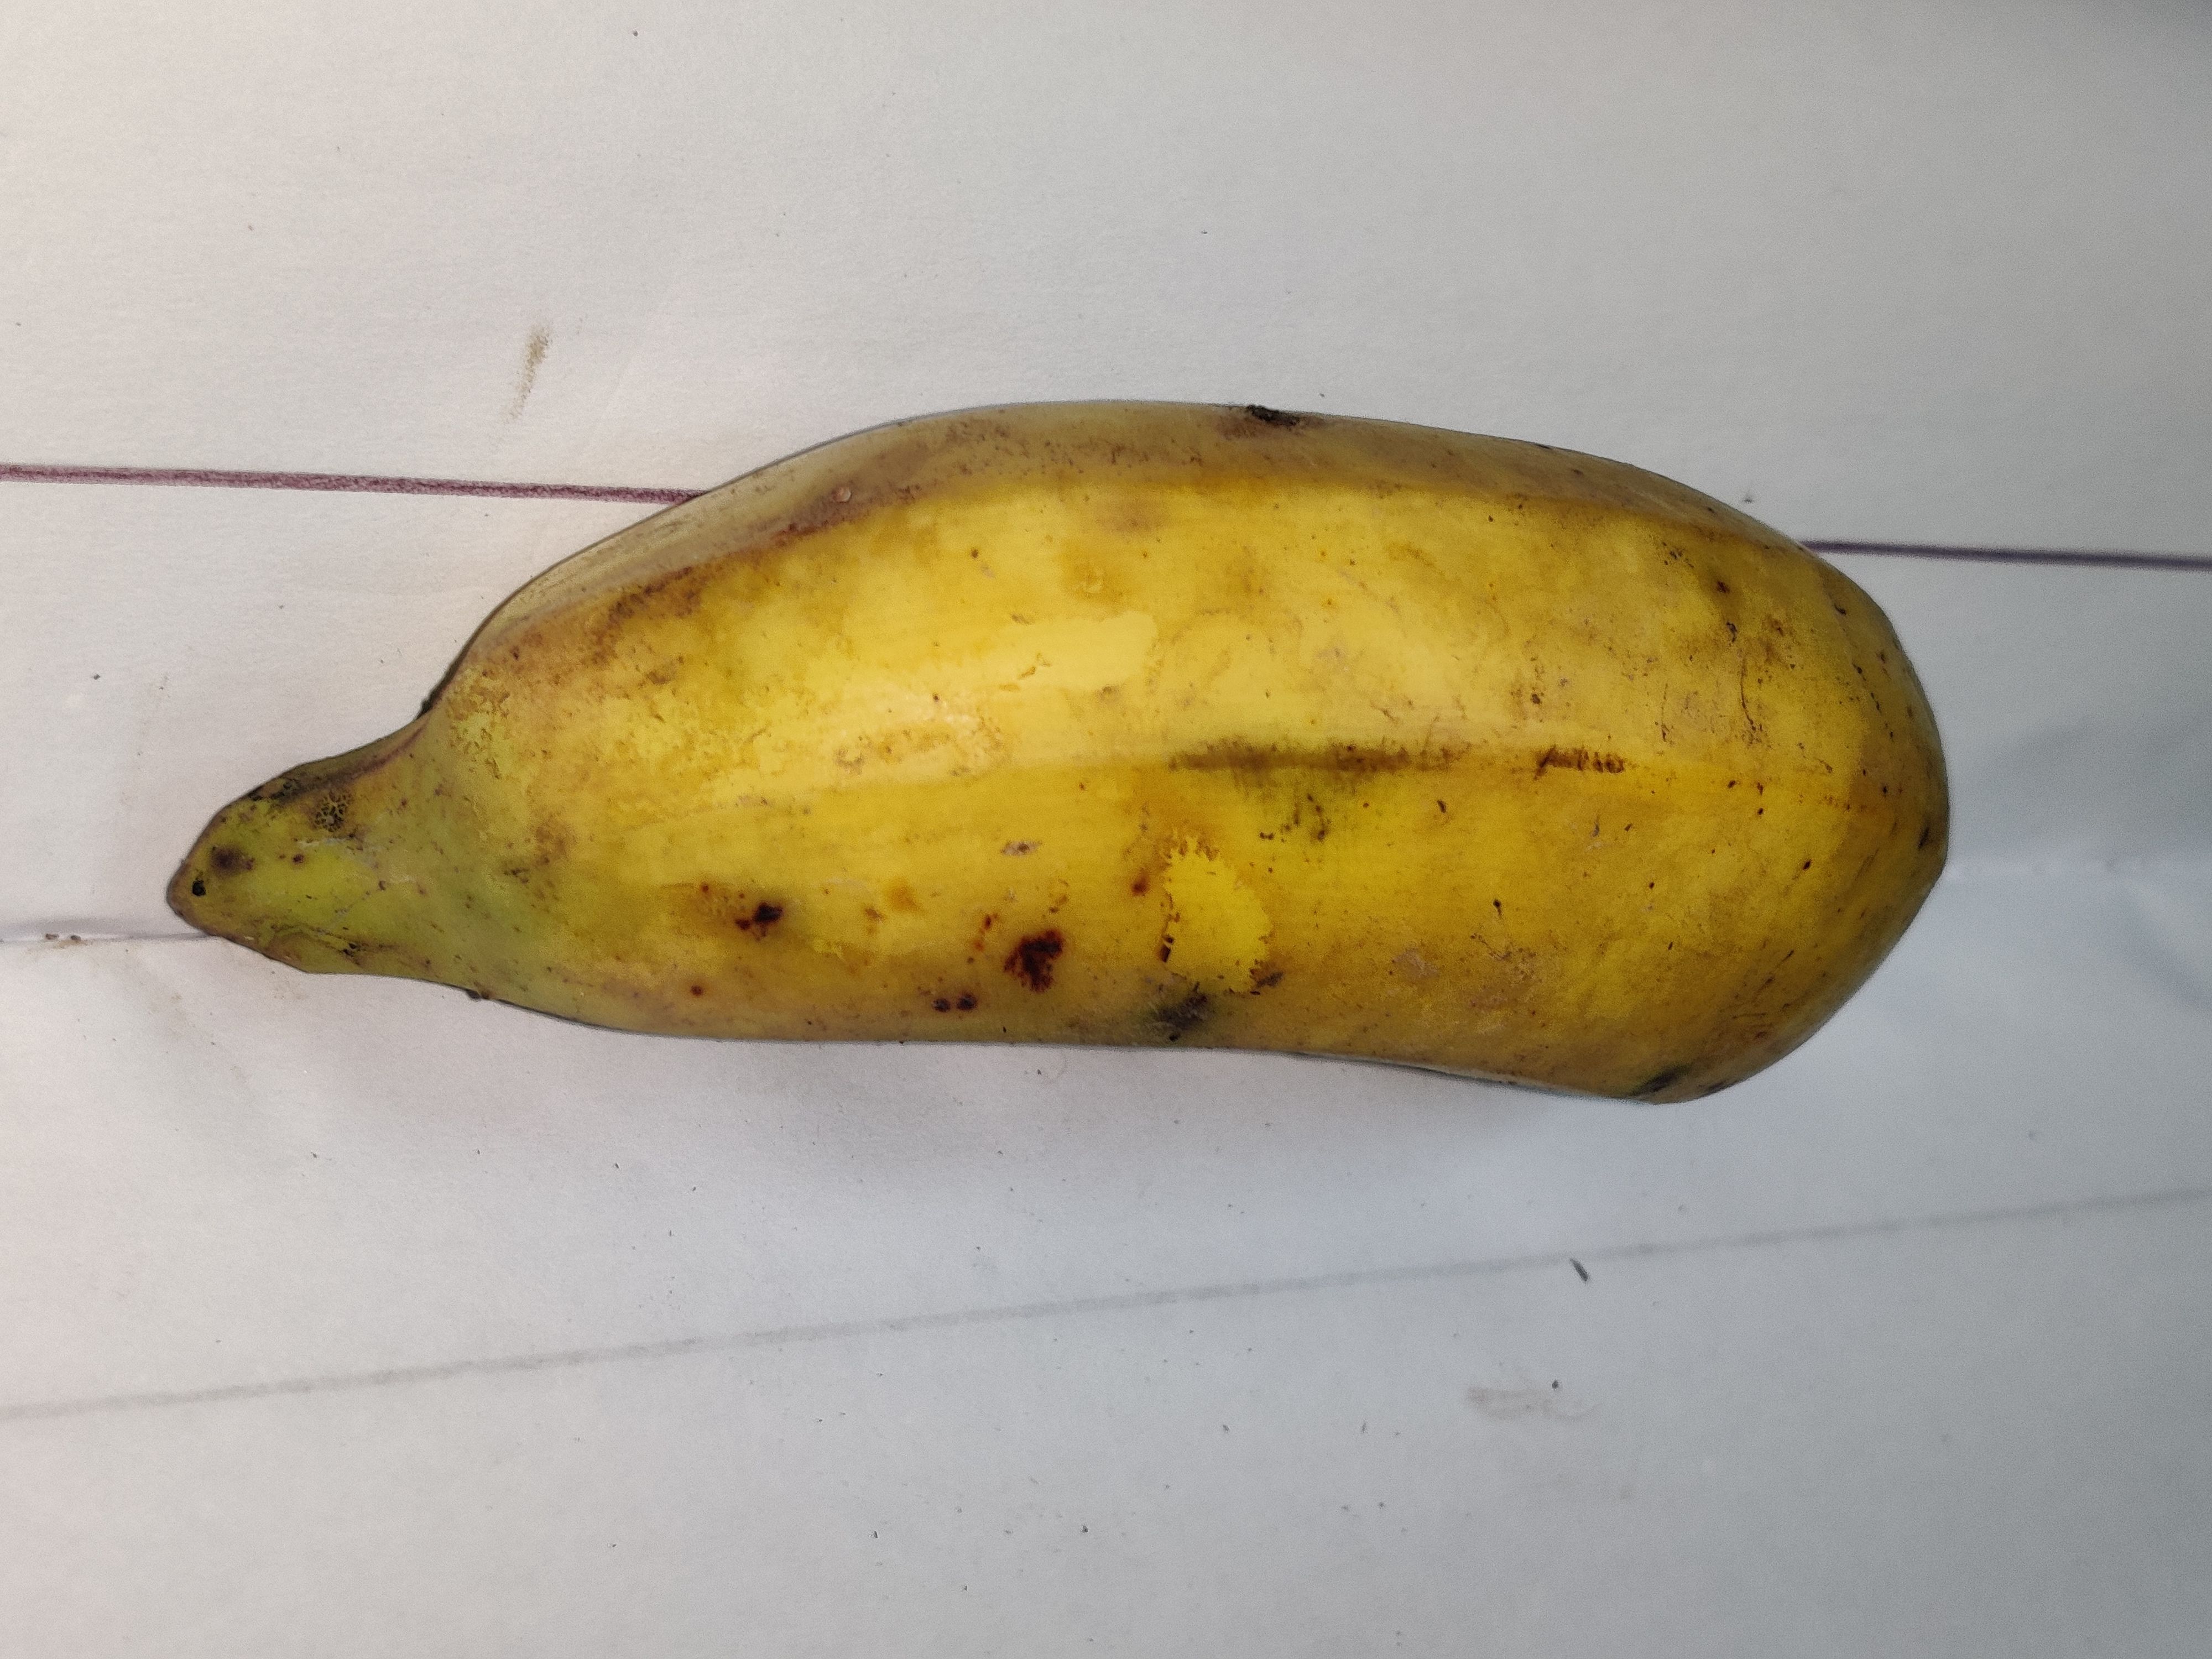
Fruit: banana
Grade: 2nd-grade